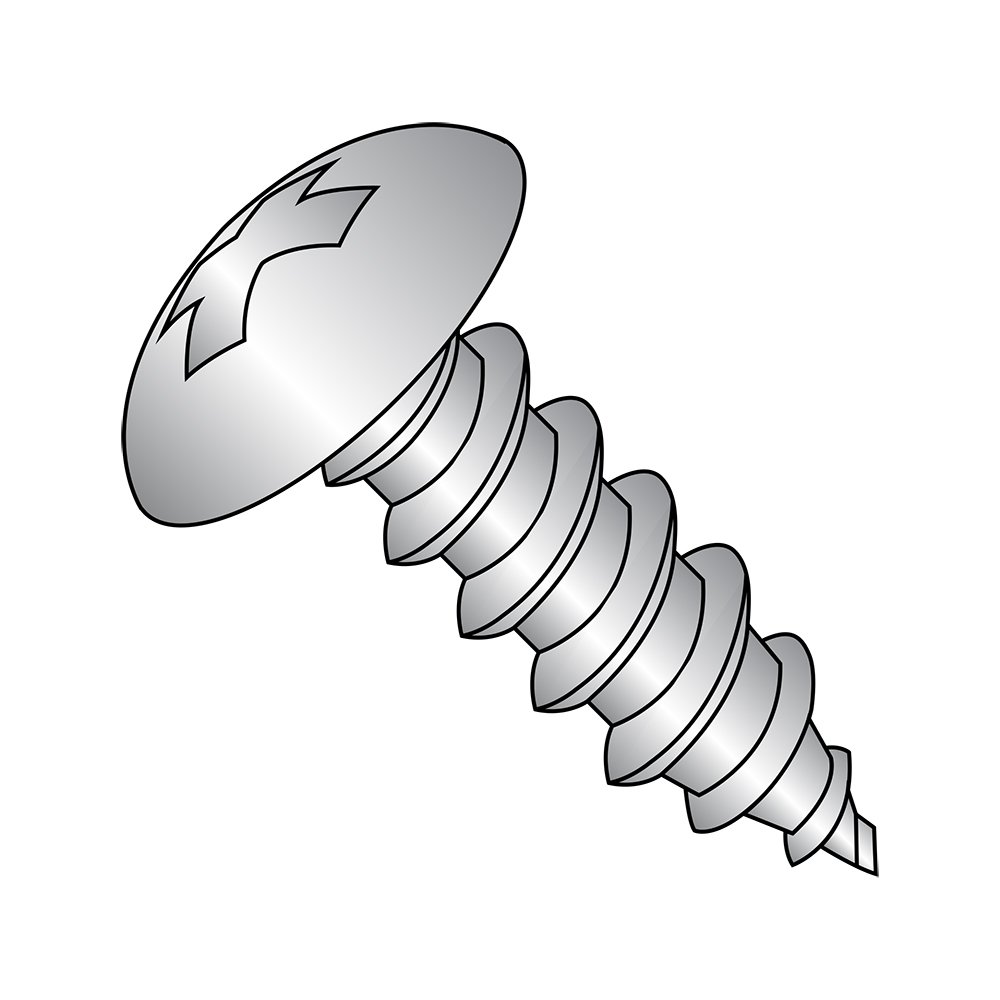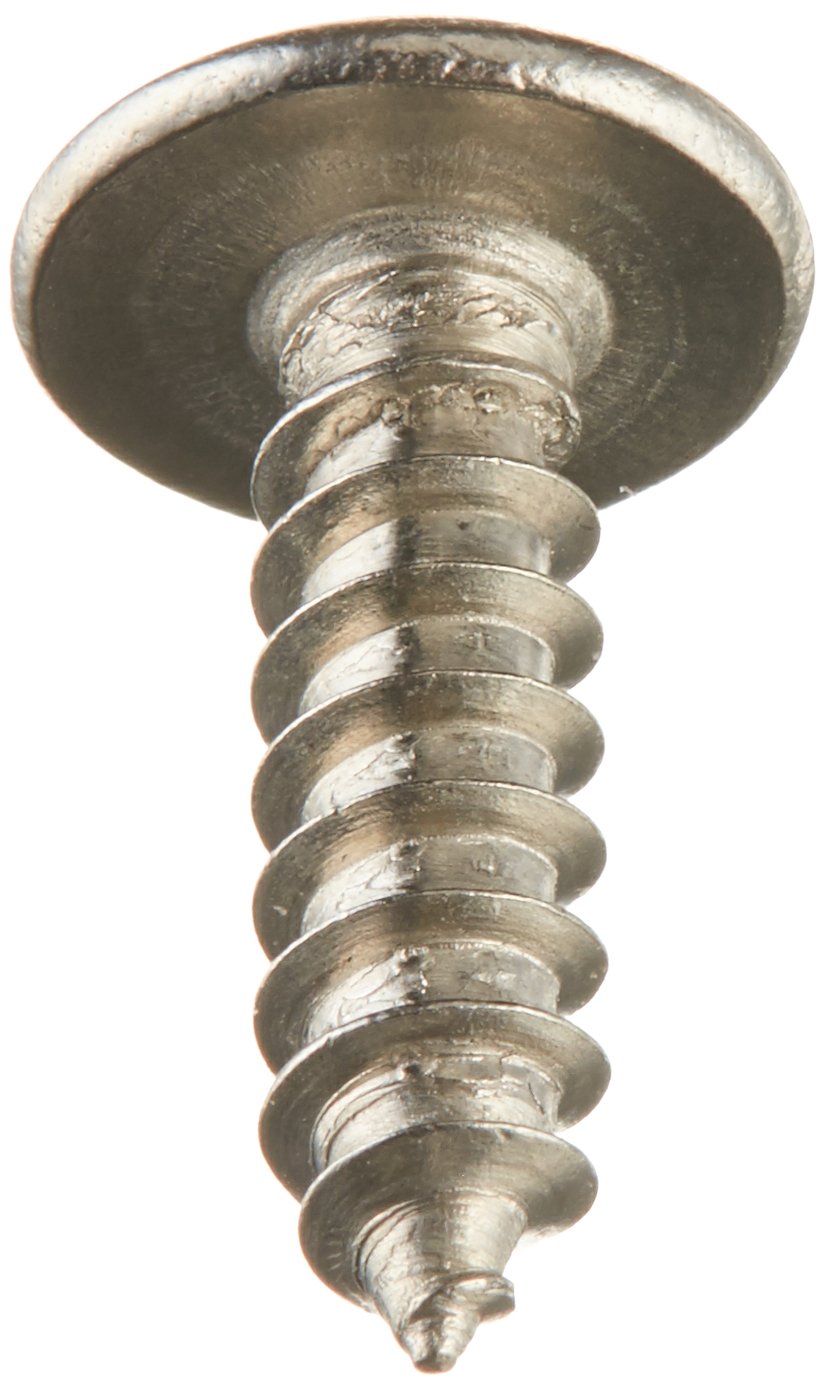
Small Parts 0608ABPT188 18-8 Stainless Steel Sheet Metal Screw, Plain Finish, Truss Head, Phillips Drive, Type AB, #6-20 Thread Size, 1/2" Length (Pack of 100)
Category: Industrial & Scientific
The plain finish 18-8 stainless steel sheet metal screw with truss head and Phillip drive has a Type AB point for forming threads in thin metals between 0.015" and 0.050" thick and resin impregnated plywood. The Type AB point has the conical tip of a Type A point with the finer spaced threads of a Type B point. The 18-8 stainless steel material provides strength and offers good corrosion resistance in many environments. The material may be slightly magnetic. The truss head has an extra-wide low-profile domed shape for applications with minimal clearance. The Phillips drive has an x-shaped slot that accepts a Phillips driver and is designed to allow the driver to slip out of the head to help prevent over-tightening and damage to the thread or fastener. Sheet metal screws, a type of self-tapping screw, have threads down the entire length of the shank for tapping and fastening thin material. The point style determines the type of material the screw can be used on, such as metal, wood, or plastic. These screws commonly have a sharp point that helps penetrate the material.
Features: Type AB point has a conical tip and fine spaced threads that are suitable for forming threads in thin metals between 0.015" and 0.050" thick and resin impregnated plywood | 18-8 stainless steel provides good corrosion resistance and strength, and the plain surface has no finish or coating | Truss head has an extra-wide low-profile domed shape for applications with minimal clearance | Phillips drive has an x-shaped slot that accepts a Phillips driver and is designed to prevent over-tightening